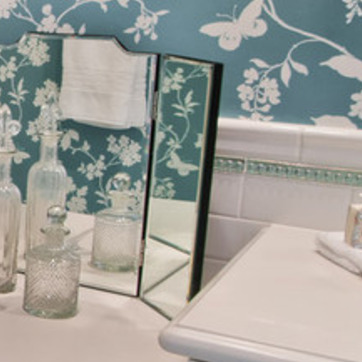
Material: mirror